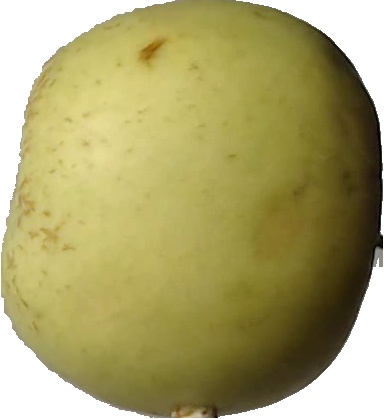
Label: apple_golden_3